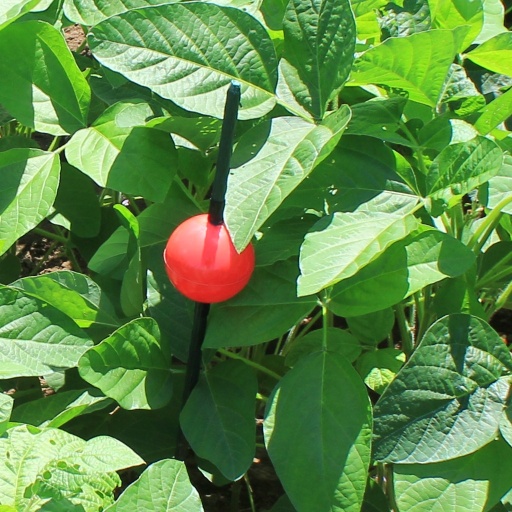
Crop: soybean